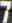
Number: 7